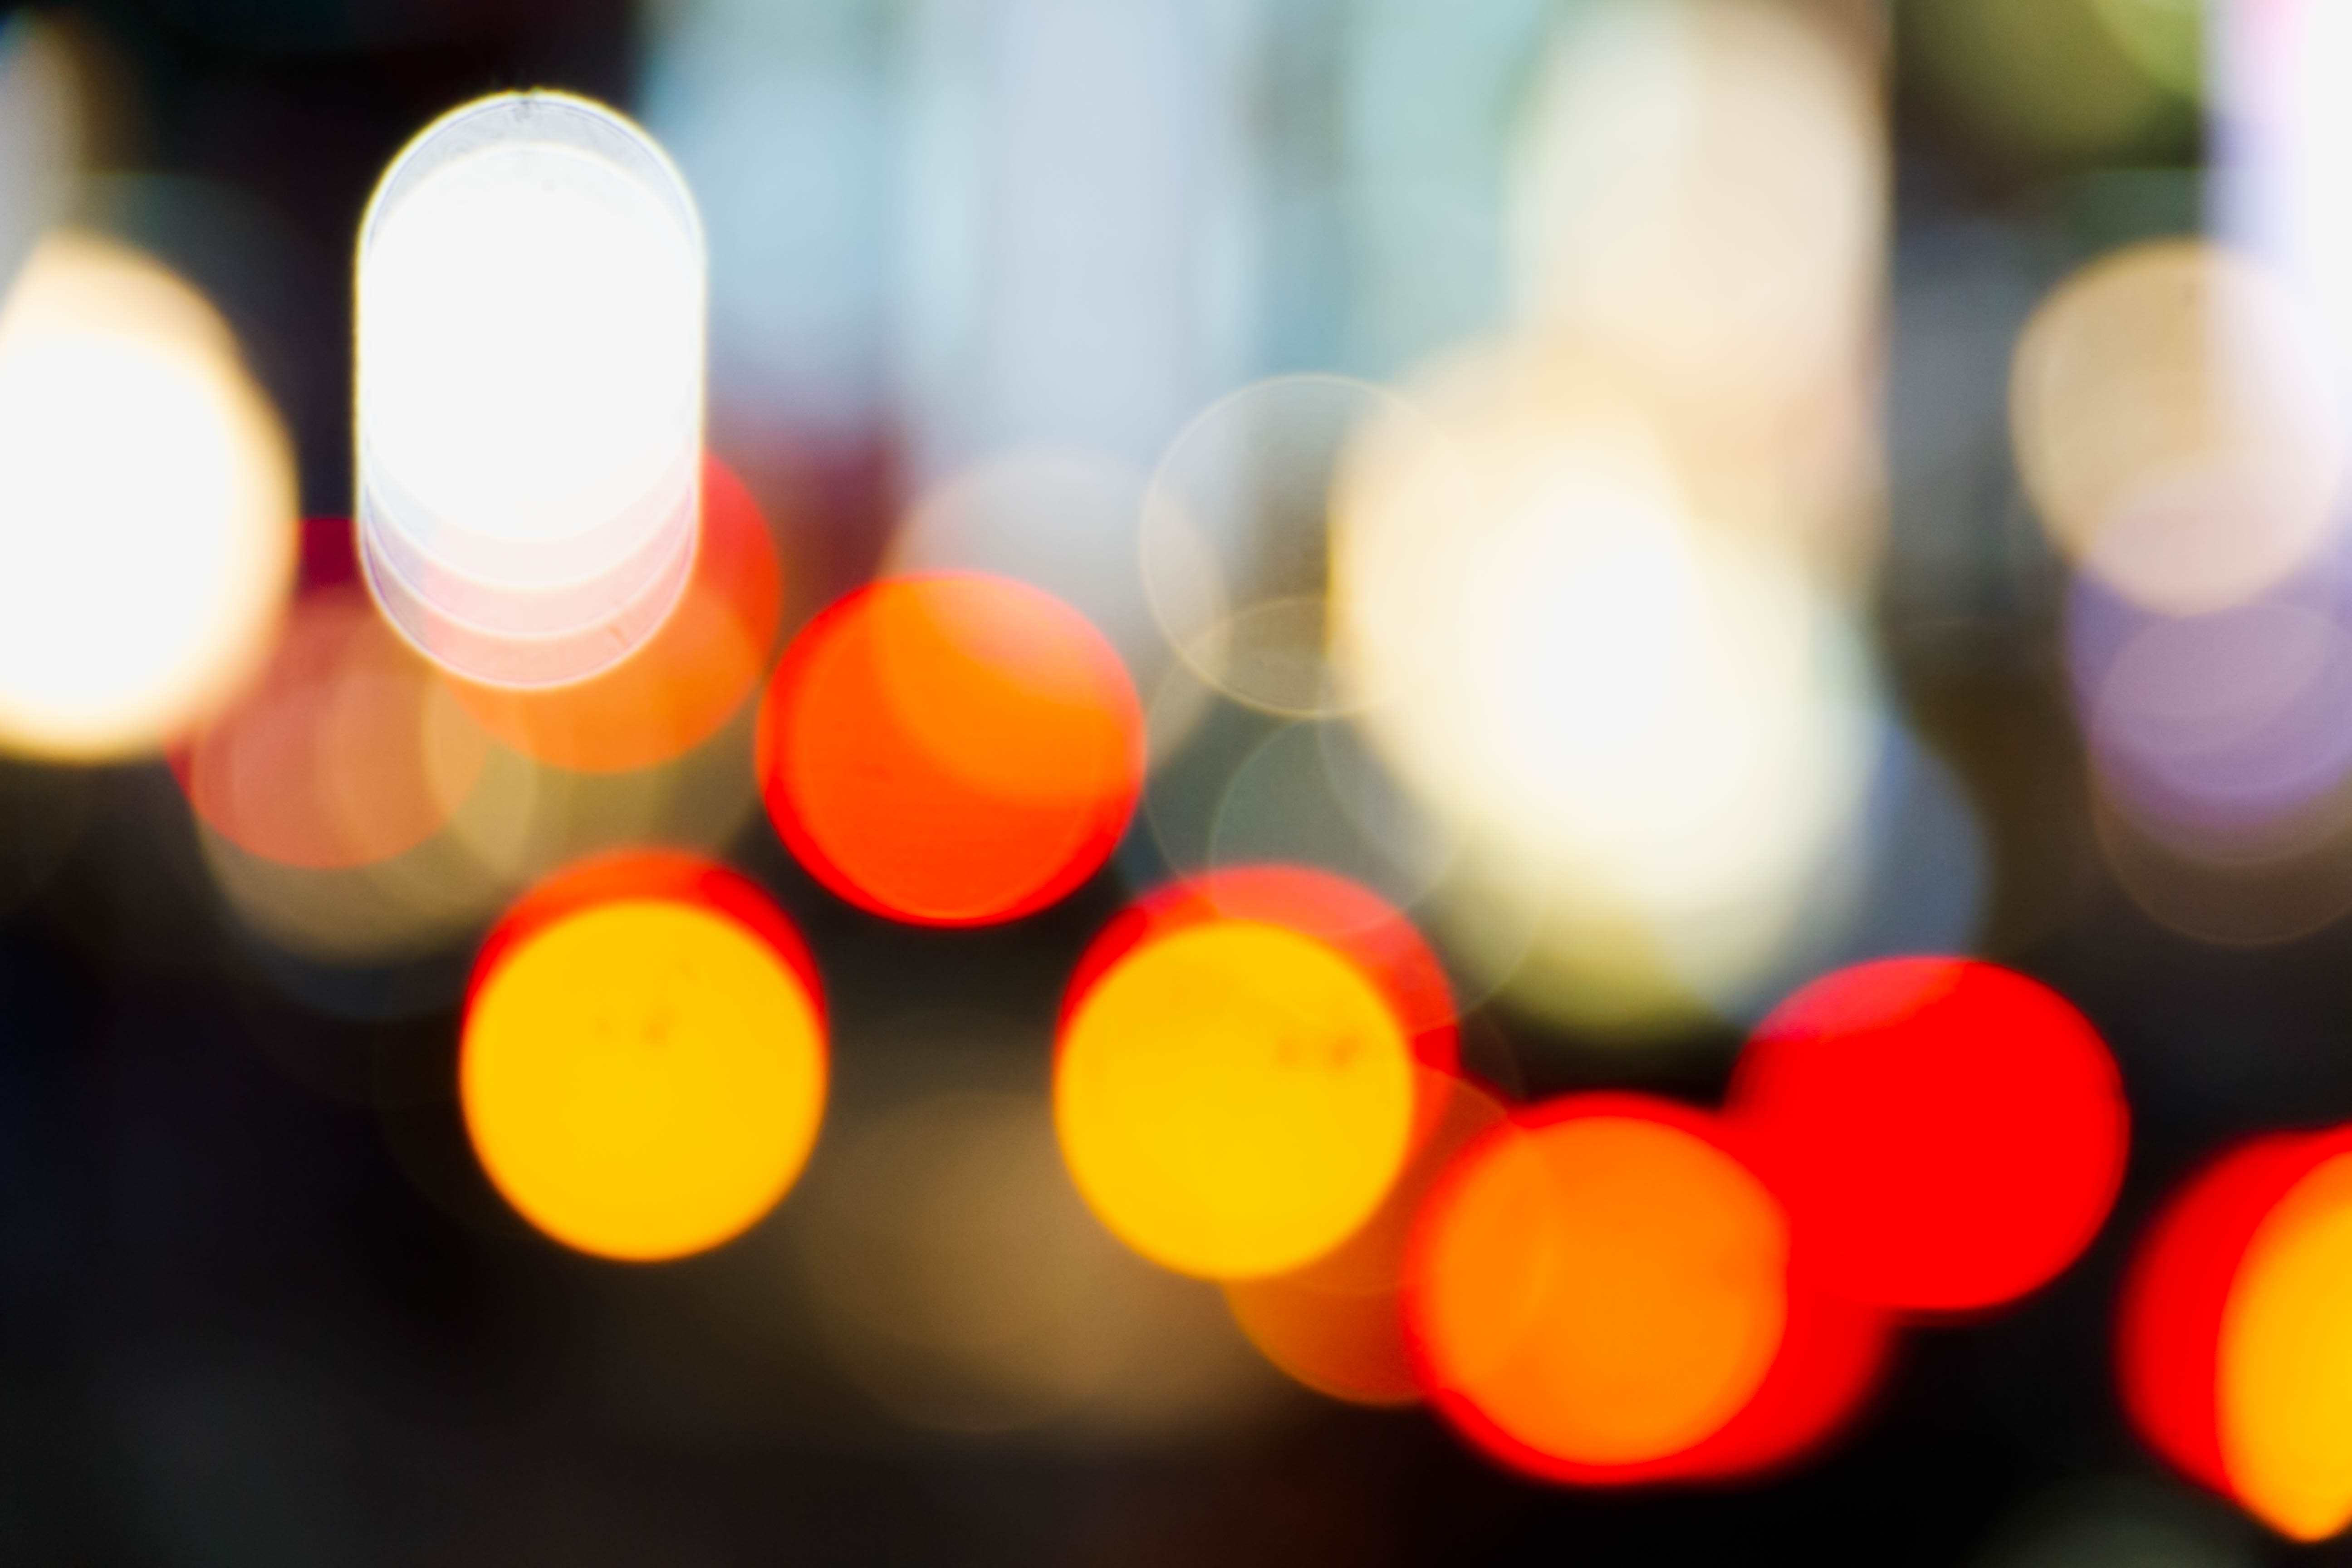
abstract, art, background, blur, blurred, bokeh, bright, circle, colourful, decoration, design, festive, glitter, glowing, holiday, light, lights, new, night, party, red, shiny, xmas, year, yellow, orange, lighting, close up, macro photography, computer wallpaper